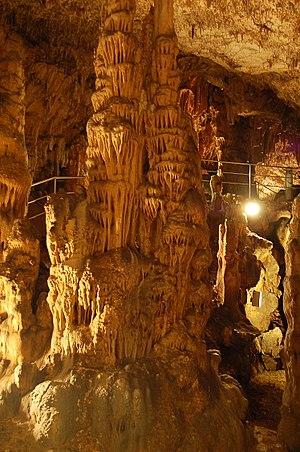
Les spéléothèmes, appelés plus couramment concrétions, sont des dépôts minéraux précipités dans une cavité naturelle souterraine. Ils donnent souvent des formes variées qui ont fécondé, par le phénomène de paréidolie, l'imaginaire populaire, d'où leurs microtoponymes locaux.